Lake Starnberg

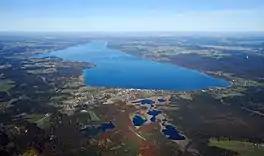
Aerial view of Lake Starnberg from the south

Lake Starnberg, or "Starnberger See" ) — called Lake Würm or "Würmsee" until 1962 — is Germany's second-largest body of fresh water, having great depth, and fifth-largest lake by area. It and its surroundings lie in three different Bavarian districts, or "Landkreise". The lake is property of the state and accordingly managed by the Bavarian Administration of State-Owned Palaces, Gardens and Lakes.